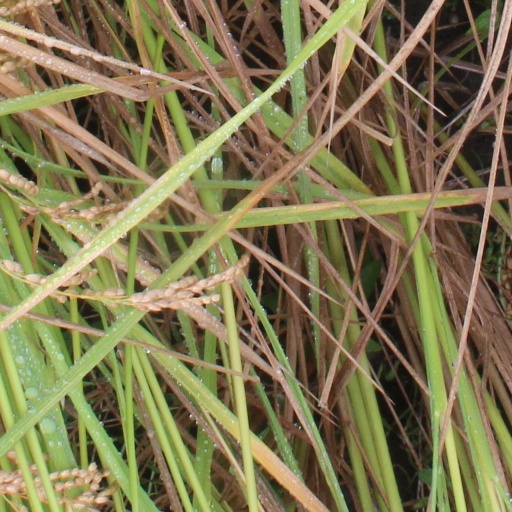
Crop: rice